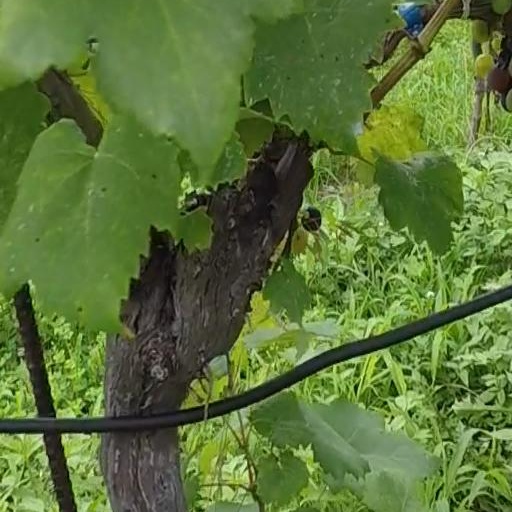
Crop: grape